Gandhi Sagar Dam

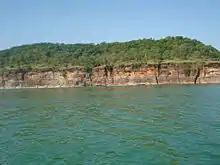
Gandhi Sagar Reservoir in 2009.

Gandhi Sagar Dam is a masonry gravity dam with a height of and a length of . The reservoir has a gross storage capacity of 7.32 billion cubic metres, with a live storage of 6.79 billion cubic metres corresponding to Full Reservoir Level (FRL) at . The spillway of the dam is designed for a discharge of 21,238 cubic metres per second. There are 10 gated spillway spans to pass the designed flood discharge. In addition, 9 river sluices have also been provided, but these have not been functional.